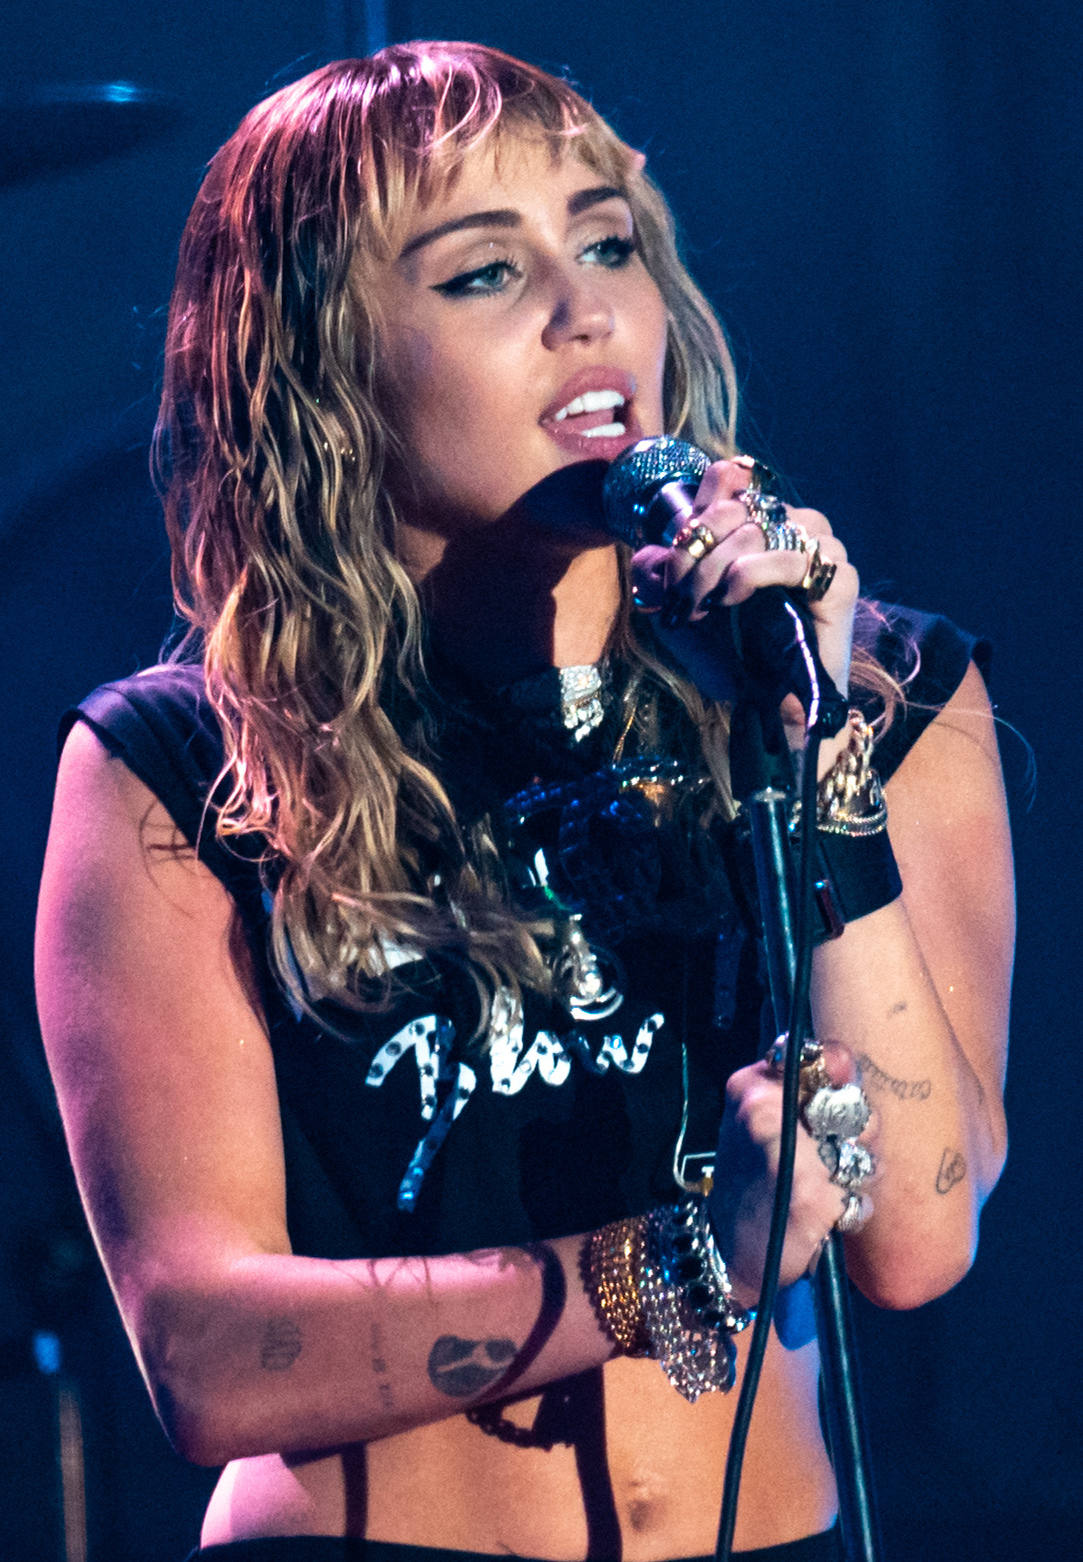
ไมลีย์ ไซรัส

| name = ไมลีย์ ไซรัส
| image = Miley Cyrus Primavera19 -226 (48986293772) (cropped).jpg
| caption = ไซรัสในปี 2019
| ชื่อจริง = เดสทินี โฮป ไซรัส
| ชื่อเล่น =
| วันเกิด =
| วันที่เสียชีวิต =
| สัญชาติ =
| คู่สมรส =
| อาชีพ = นักร้อง, นักแต่งเพลง, นักแสดง
| module = Infobox musical artist|embed=yes
| background = solo_singer
| เครื่องดนตรี =
| ช่วงปี = 2003–ปัจจุบัน
| ค่าย =
| ส่วนเกี่ยวข้อง =
| เว็บ = MileyCyrus.com
| สมาชิก =
| อดีตสมาชิก =
| กลุ่มแฟนคลับ =
ไมลีย์ เรย์ ไซรัส () หรือชื่อเกิด เดสทินี โฮป ไซรัส () ซึ่งรู้จักกันในนาม ไมลีย์ ไซรัส () เกิดเมื่อวันที่ 23 พฤศจิกายน ค.ศ. 1992 เป็นนักร้อง นักแต่งเพลง และนักแสดงชาวอเมริกัน ไซรัสเป็นที่รู้จักในบทนำเป็น “ไมลีย์ สจ๊วต” ในซีรีส์ทางโทรทัศน์เรื่อง "แฮนนาห์ มอนทานา สาวเด่น เต้น ร้อง|แฮนนาห์ มอนทานา" ทางดิสนีย์แชนแนล
ไซรัสเป็นที่สนใจหลังจากแฮนนาห์ มอนทานา เมื่อเดือนมีนาคม 2006 หลังจากประสบความสำเร็จจากรายการ ต่อมาในเดือนตุลาคม 2006 ออกซีดีเพลงประกอบซีรีส์ที่มีเธอร้องเพลงประกอบโชว์นี้ 8 เพลง ไซรัสออกผลงานเดี่ยวชุดแรก "Meet Miley Cyrus" เมื่อวันที่ 23 มิถุนายน ค.ศ. 2007 จากนั้นออกผลงานอัลบั้มที่ 2 "Breakout" เมื่อวันที่ 22 กรกฎาคม ค.ศ. 2008 ถือเป็นอัลบั้มแรกที่ไม่เกี่ยวกับซีรีส์ "แฮนนาห์ มอนทานา" ซึ่งทั้งสองอัลบั้มก็ประสบความสำเร็จขึ้นชาร์ทอันดับ 1 ในชาร์ทบิลบอร์ด 200Keith Caulfield and Katie Hasty, "Miley Trumps Sugarland To Lead Billboard 200", Billboard.com, July 31, 2008. ในปี 2008 ภาพยนตร์เรื่อง "Hannah Montana & Miley Cyrus: Best of Both Worlds Concert" ออกฉายด้วยรายได้สูงสุดในสัปดาห์ด้วยจำนวนโรงฉาย 1000 โรง เธอยังบันทึกเสียงในเพลง "I Thought I Lost You" เป็นเพลงประกอบ ที่ได้รับการเสนอชื่อเข้าชิงรางวัลลูกโลกทองคำอีกด้วย จากนั้นเธอเสร็จสิ้นการถ่ายทำภาพยนตร์เรื่อง "Hannah Montana, titled Hannah Montana: The Movie" ที่ออกฉายวันที่ 10 เมษายน ค.ศ. 2009
ในปี 2008 ไซรัสได้อยู่ในรายชื่อท่ามกลางศิลปิน นักแสดง และเหล่าเอนเทอร์เทนเนอร์ จากนิตยสารไทม์ ในการจัดอันดับ 100 อันดับ คนที่มีอิทธิพลที่สุดในโลก The 2008 TIME 100 , "Time (magazine)|Time". ฟอร์บ ยังจัดอันดับเธออยู่อันดับ 35 ในหัวข้อ "100 คนดัง" ด้วยเธอมีรายได้มากกว่า 25 ล้านเหรียญสหรัฐในปี 2008
== ชีวิตและครอบครัว ==
ไมลีย์เกิดเมื่อวันที่ 23 พฤศจิกายน 2535 ที่เมืองแฟรงคลิน รัฐเทนเนสซี เป็นธิดาของบิลลี เรย์ ไซรัส นักร้อง กับเลทีเชีย จีน "ทีช" ไซรัส (สกุลเดิม ฟินลีย์) มารดา เมื่อแรกเกิดเธอมีปัญหาภาวะหัวใจเต้นผิดจังหวะชนิดเร็วที่สม่ำเสมอ (supraventricular tachycardia) เธอมีชื่อเดิมว่า เดสทินี โฮป ไซรัส (Destiny Hope Cyrus) ที่บิดามารดาตั้ง เพราะเชื่อว่าชีวิตเธอจะมีแต่สิ่งดี ๆ และตั้งชื่อเล่นให้ว่า สไมลีย์ (Smiley) ที่แปลว่ายิ้มแย้ม เพราะขณะที่เธอยังเป็นทารกเธอมักยิ้มอยู่เนืองนิจ ในปี 2551 เธอเปลี่ยนชื่อเป็น ไมลีย์ เรย์ ไซรัส (Miley Ray Cyrus) โดยชื่อกลางมาจากชื่อของรอนัลด์ เรย์ ไซรัส (Ronald Ray Cyrus) ปู่ที่เป็นนักการเมืองซึ่งเสียชีวิตไปก่อนหน้า
ด้วยคำแนะจากค่ายเพลงที่พ่อของเธอสังกัดอยู่ พ่อแม่ของไมลีย์จึงสมรสอย่างเงียบ ๆ เมื่อวันที่ 28 พฤศจิกายน 2536 และมีบุตรด้วยกันอีกสองคนคือไบรสัน (Braison) และโนอาห์ ไซรัส|โนอาห์ (Noah) นอกจากนี้ทีช มารดายังมีบุตรจากการสมรสก่อนหน้าสองคน คือ เทรซ ไซรัส|เทรซ (Trace) และแบรนดี (Brandi) ส่วนบิลลีบิดาก็มีบุตรจากความสัมพันธ์กับคริสติน ลักกี (Kristin Luckey) ชื่อคริสโตเฟอร์ โคดี (Christopher Cody) ปัจจุบันอยู่ที่รัฐเซาท์แคโรไลนา ซึ่ง "สำนักข่าวเอบีซีไพร์มไทม์" (ABC News: Primetime) ว่าทั้งไมลีย์และคริสโตเฟอร์ เป็นพี่น้องต่างมารดาที่เกิดในปีเดียวกัน และเป็นบุตรนอกสมรสทั้งคู่ ซึ่งเรื่องดังกล่าวก็ถูกปกปิดโดยค่ายเพลงที่บิลลีสังกัดด้วยเช่นกัน ทั้งนี้พี่น้องทั้งสี่คนของเธอล้วนเข้าวงการบันเทิงในฐานะนักร้องและมือกีตาร์ของวง "เมโทรสเตชัน (วงดนตรี)|เมโทรสเตชัน" (Metro Station) โนอาห์เป็นนักแสดงหญิง ไบรสันเป็นนายแบบ และแบรนดีเป็นนักข่าว ทั้งนี้ไมลีย์มีดอลลี พาร์ตันเป็นแม่ทูนหัว
== ชีวิตด้านการงาน ==
ไมลี่ย์ ไซรัส เข้ามาโดยการพากย์เสียงเรื่อง Daisy Rock Guitars ในปี 2004, เมื่อเธอได้แสดงงานของเธอในการพากย์เสียงนั้น The Stardust Series Acoustic Electric Pink Sparkle Disney
ได้ปล่อยคลอเลคชั่นเสื้อผ้าของ Hannah Montana ในช่วงซัมเมอร์ปี 2007, ไมลี่ย์ได้ช่วยออกแบบเสื้อผ้าบางชุดในคลอเลคชั่นนี้ด้วย
ในเดือนธันวาคม 2007 นั้นเธอได้อันดับที่ 17 การจัดอันดับ Top Twenty Superstars ที่อายุต่ำกว่า 25 ปี และมีรายได้ 3.5 ล้านดอลล่าร์สหรัฐต่อปีของนิตยสาร Forbes
ในเดือนเมษายน 2008 ได้มีการทำหุ่นขี้ผึ้งของไมลี่ย์ที่มาดามทุซโซ ในนิวยอร์ก และไมลี่ย์ได้เซ็นสัญญา เขียนอัตชีวประวัติของเธอจนมาถึงตอนที่เธออายุ 16 คือ “Miles To Go” เขียนกับ Hilary Liftin และได้วางจำหน่ายโดยสำนักพิมพ์ Disney-Hyperion Books ในเดือน มีนาคม 2009, ในหนังสือนั้นมีเรื่องราวที่เกี่ยวกับความสัมพันธ์ของพ่อกับเธอ, ความคิดเห็นของเธอกับสื่อ, เรื่องด้านความรัก, อนาคตที่เธอใฝ่ฝัน เรื่องราวต่าง ๆ ที่ผ่านมาจนกระทั่งมีเธอในวันนี้
“Miles To Go” คว้าอันดับหนึ่งหนังสือขายดีของ New York Times children’s ครั้งแรกที่ได้จัดพิมพ์ไป 1 ล้านเล่มตามที่วางแผน
ในเดือนสิงหาคม 2009, ไมลี่ย์ได้ร่วมกับ Max Azria ออกแบบเสื้อผ้าสาววัยรุ่น สามารถหาซื้อได้ที่ Walmart เท่านั้น และไมลี่ย์ได้ปล่อย EP: The Time of Our Lives ออกมาร่วมกับเดอะ ลายน์ และ เวลมาร์ท The Line จะมีเสื้อผ้าลายมัดย้อม, ลายปัก และ ลายหมากรุก
มีการ วิจารณ์เสื้อผ้าพวกนี้ว่า “เสื้อผ้าพวกนี้ไม่รกรุงรัง ดูมีค่า และน่าทะนุถนอม แต่ยอมรับว่าเสื้อผ้าพวกนี้ไม่ได้ขายภายใต้แบรนด์ของ Hannah Montana แต่อย่างใด และคาดว่าจะได้คำตอบรับอย่างดี”
== ผลงานด้านการแสดง ==
=== หนังภาพยนตร์ ===
=== ซีรีส์โทรทัศน์ ===
== ผลงานเพลง ==
=== สตูดิโออัลบั้ม ===
* "Meet Miley Cyrus" (2007)
* "Breakout" (2008)
* "Can't Be Tamed" (2010)
* "แบงเกิร์ซ|Bangerz" (2013)
* "Miley Cyrus & Her Dead Petz" (2015)
* "Younger Now" (2017)
* "Plastic Hearts" (2020)
* "เอนด์เลสซัมเมอร์วาเคชัน|Endless Summer Vacation" (2023)
=== อีพี ===
* "The Time of Our Lives" (2009)
* "Spotify Singles" (2017)
* "Spotify Singles – Holiday" (2017)
* "She Is Coming" (2019)
=== อัลบั้มแสดงสด ===
* "Best of Both Worlds Concert" (2008)
* "iTunes Live from London" (2009)
* "Attention: Miley Live" (2022)
== ทัวร์คอนเสิร์ต ==
* Best of Both Worlds Tour (2007–2008)
* Wonder World Tour (2009)
* Gypsy Heart Tour (2011)
* Bangerz Tour (2014)
* Milky Milky Milk Tour (2015)
* Attention Tour (2022)
== อ้างอิง ==
== แหล่งข้อมูลอื่น ==
*
*
*
*
*
หมวดหมู่:นักร้องอเมริกันที่มีความหลากหลายทางเพศ
หมวดหมู่:นักแสดงอเมริกัน
หมวดหมู่:นักร้องเด็กชาวอเมริกัน
หมวดหมู่:นักแสดงดิสนีย์
หมวดหมู่:บุคคลจากแนชวิลล์
หมวดหมู่:นักดนตรีป็อปเด็ก
หมวดหมู่:ศิลปินสังกัดโซนี่ มิวสิค